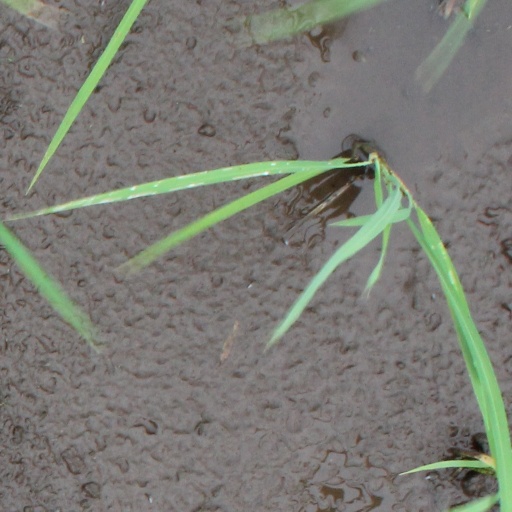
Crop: rice